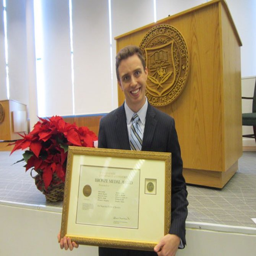
person , received award forsuperior federal service .